History of sugar

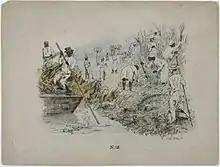
A 19th-century lithograph by Theodore Bray showing a sugarcane plantation. On right is "white officer", the European overseer. Enslaved workers toil during the harvest. To the left is a flat-bottomed vessel for cane transportation.

The Portuguese took sugar to Brazil. By 1540, there were 800 cane sugar mills in Santa Catarina Island and there were another 2,000 on the north coast of Brazil, Demarara, and Surinam. The first sugar harvest happened in Hispaniola in 1501; and many sugar mills had been constructed in Cuba and Jamaica by the 1520s.